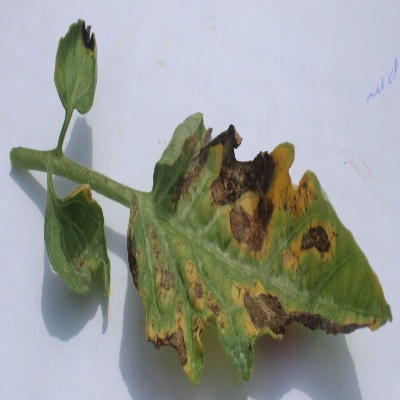
Crop: Tomato
Condition: septoria leaf spot